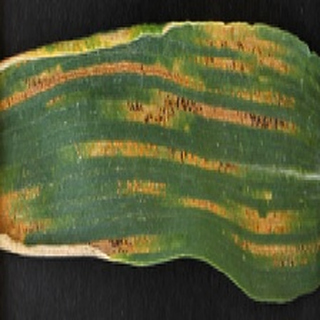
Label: wheat_yellow_rust